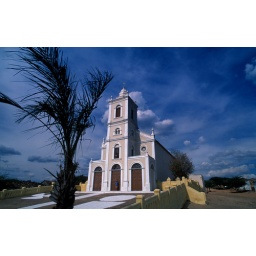
A closed church with one man standing up against the door. North East Brazil, 1999